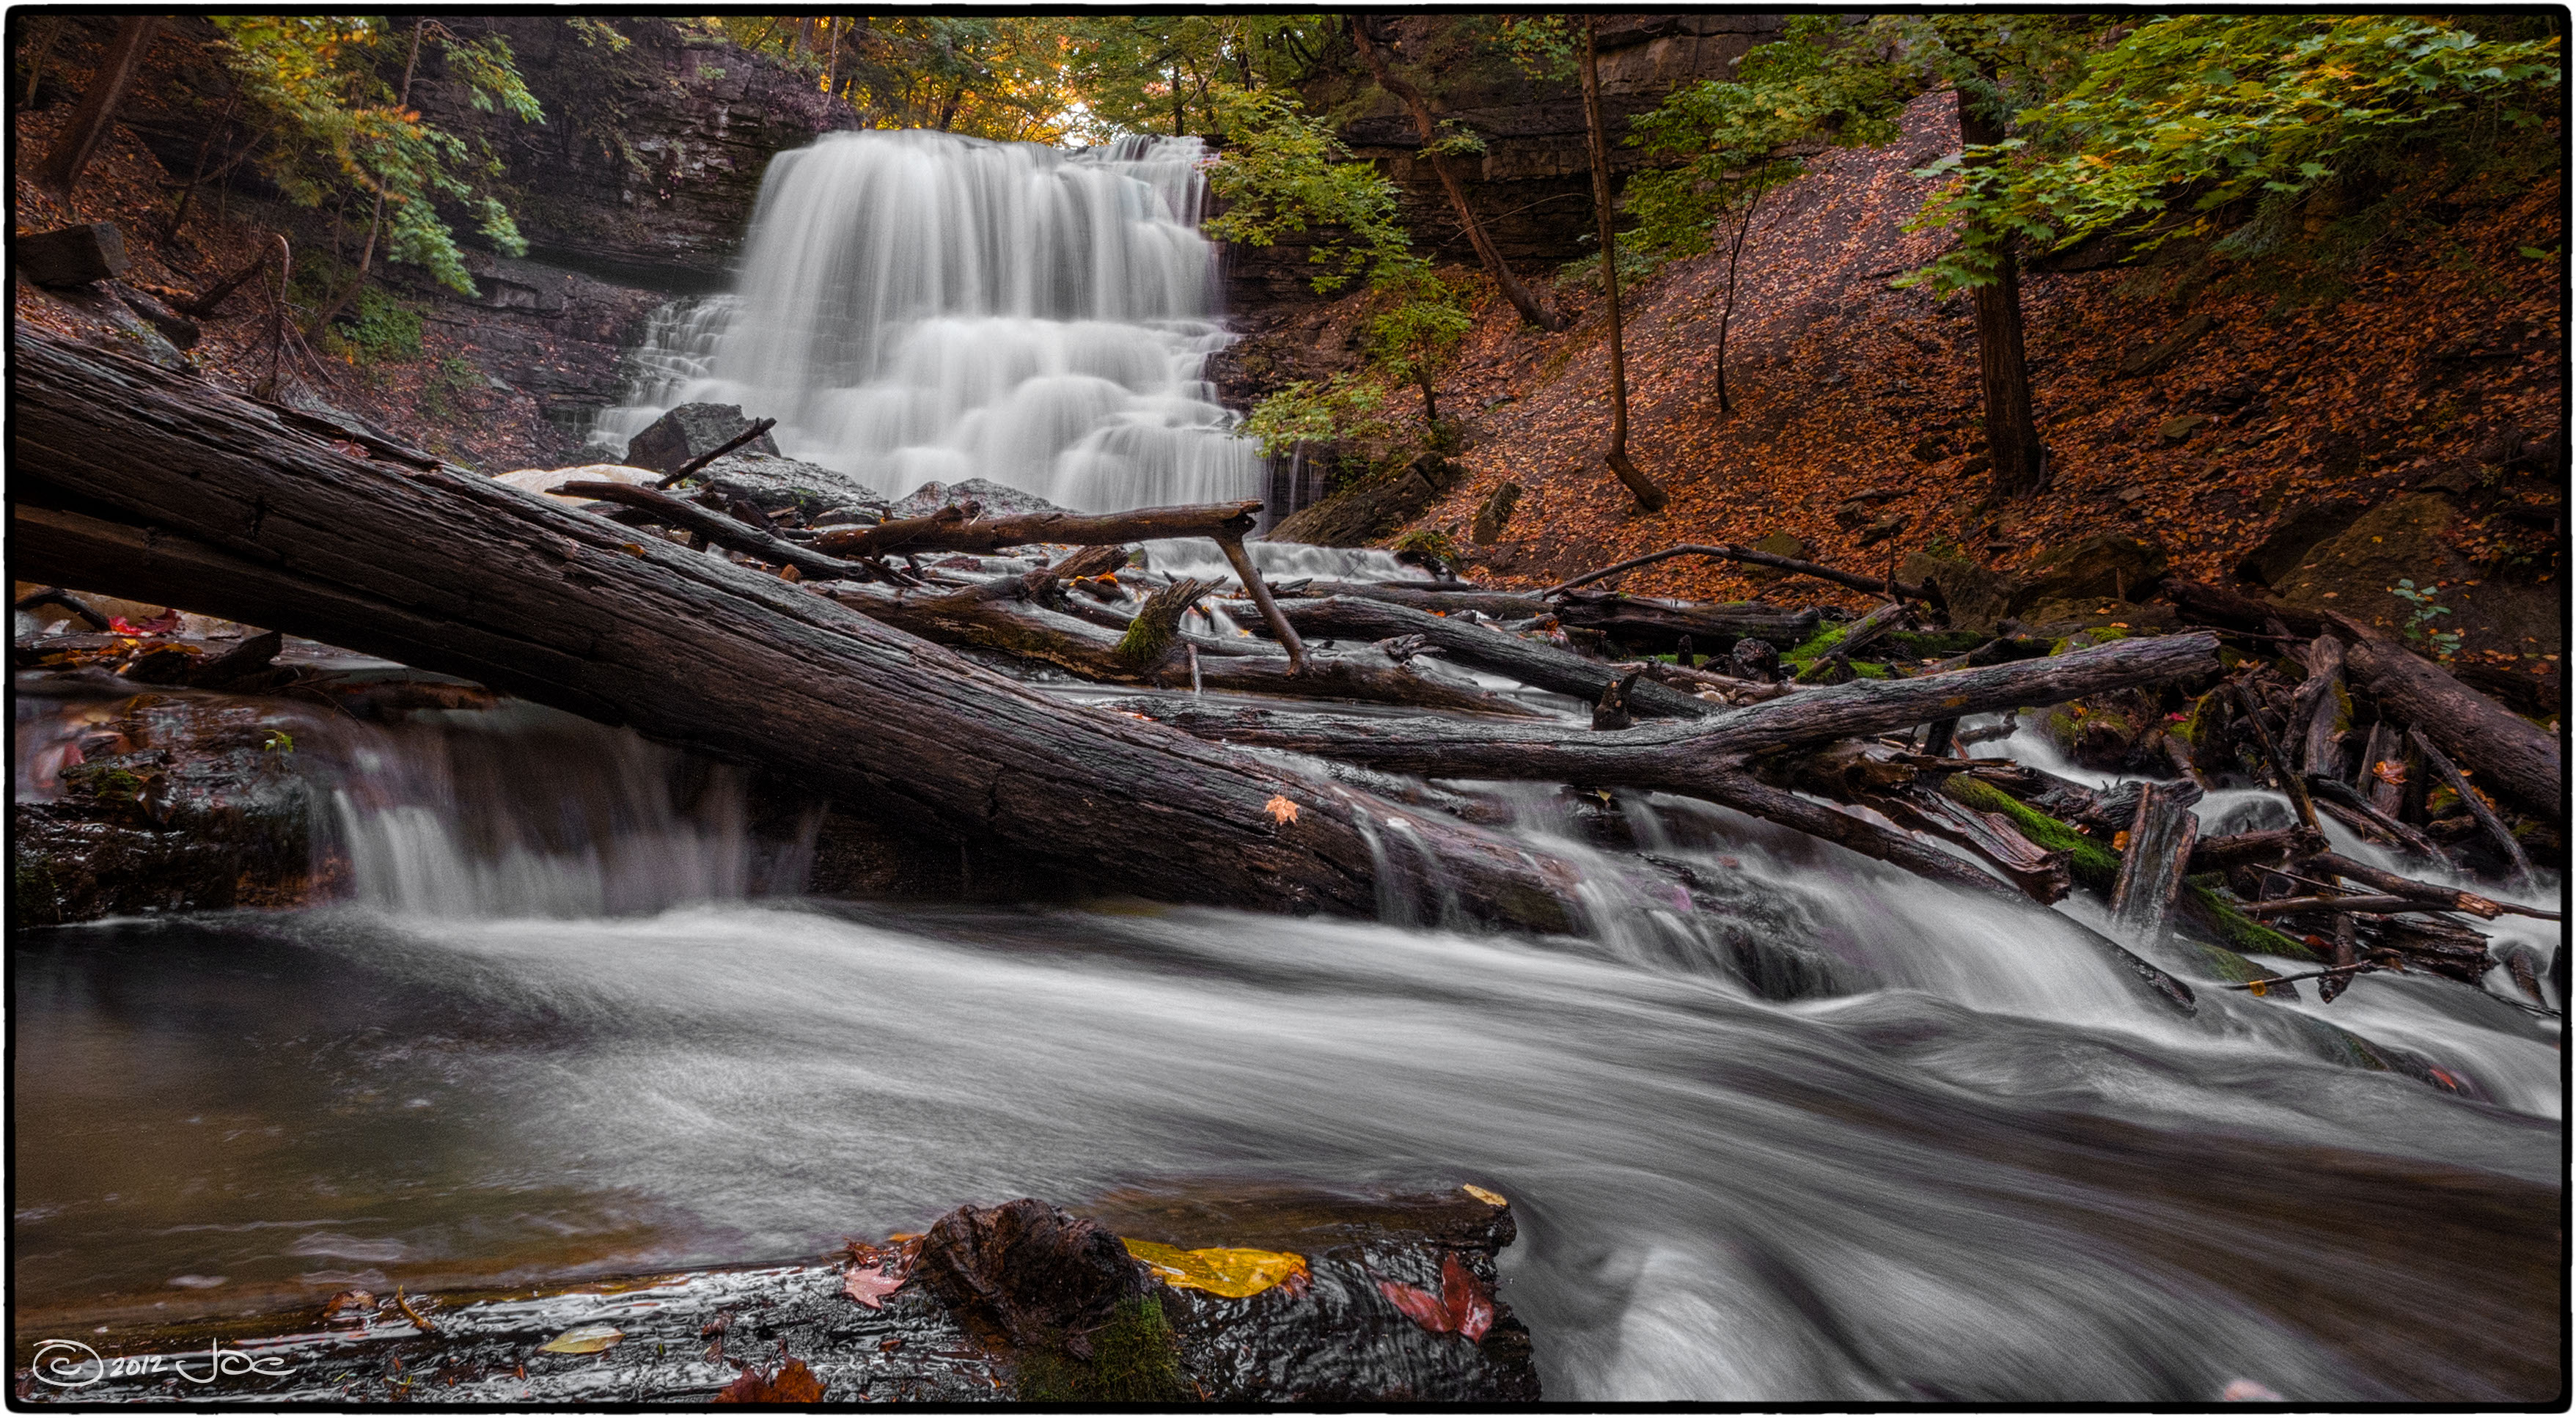
landscape, water, nature, forest, rock, waterfall, creek, wilderness, river, stream, jungle, autumn, rapid, season, body of water, mill, rainforest, falls, catharines, st, lumix, panasonic, dmc, lx7, panasoniclumixdmclx7, lower, beaverdams, decew, water feature, watercourse